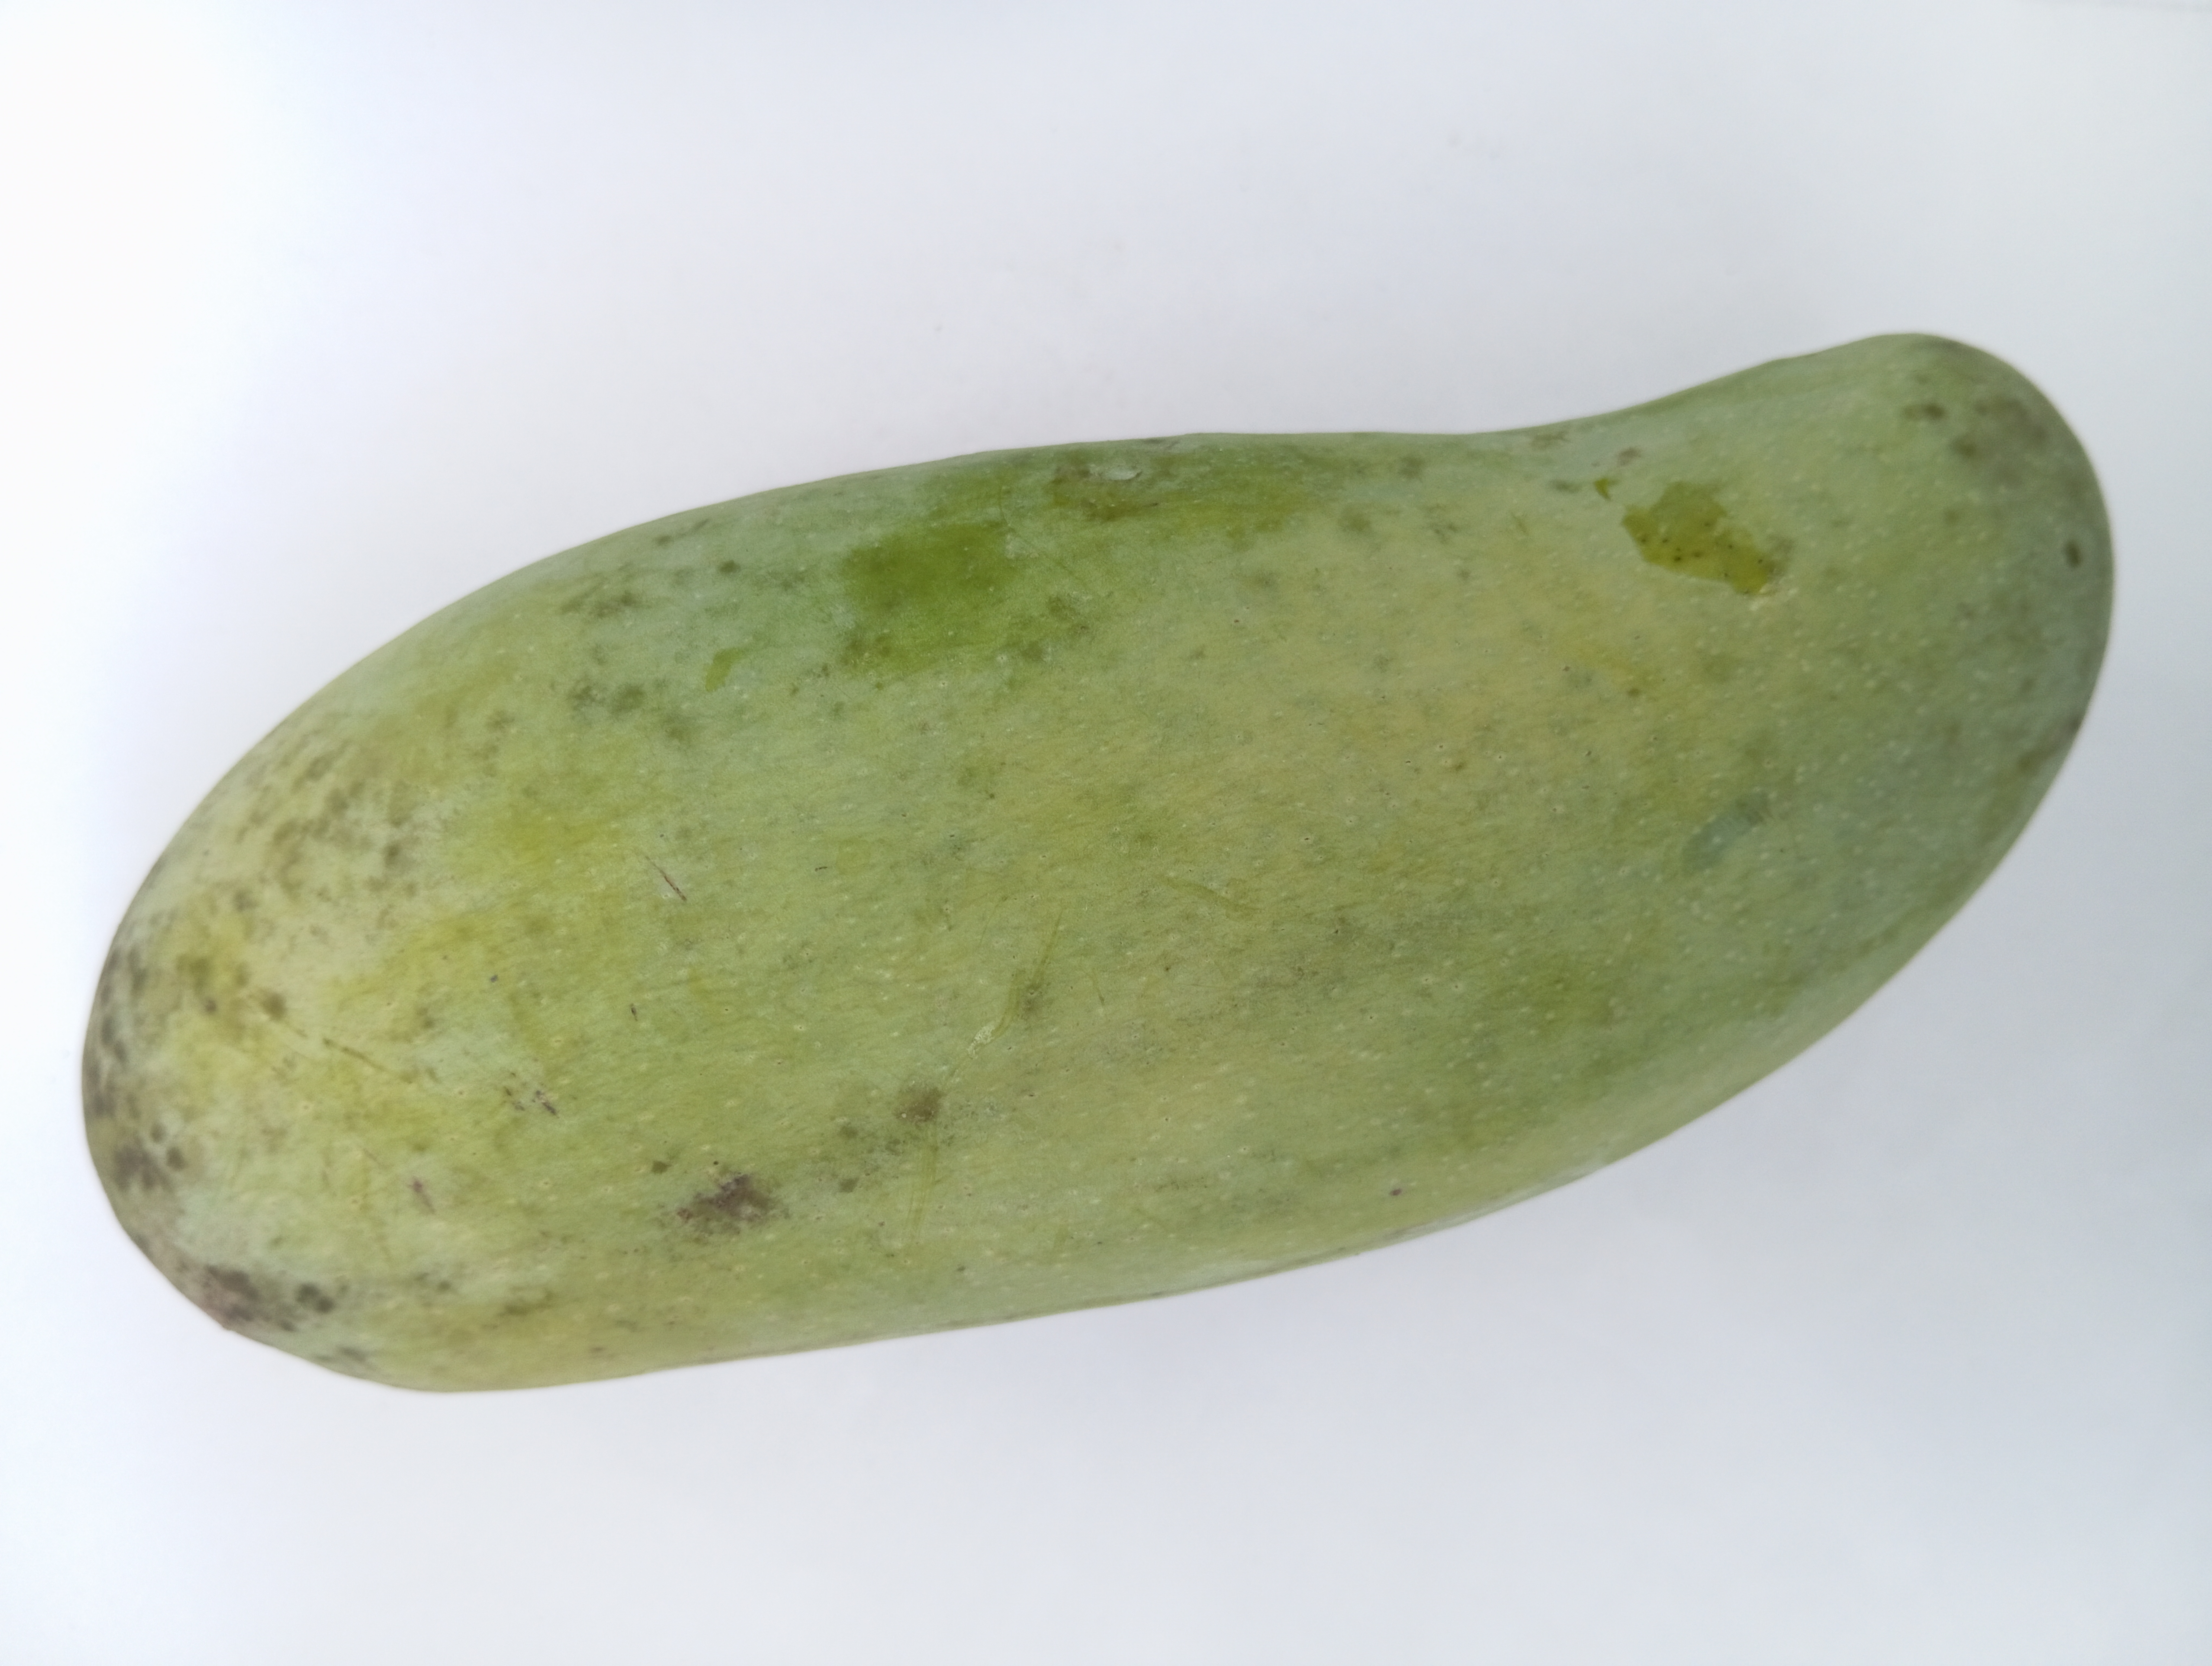
Mango variety: Banana